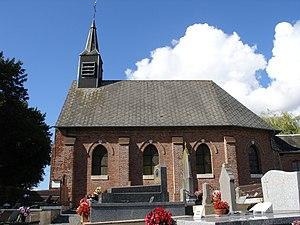
Église de Boffles